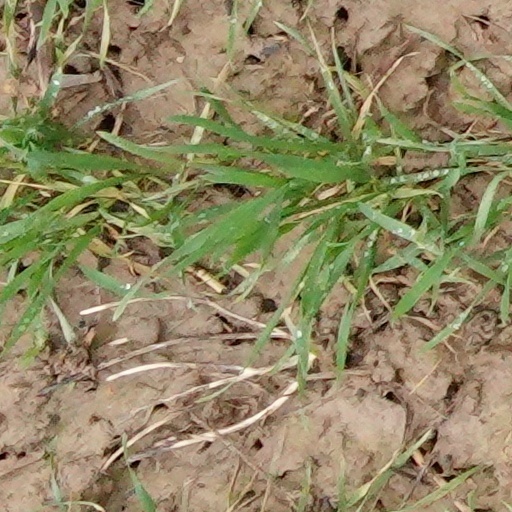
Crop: wheat